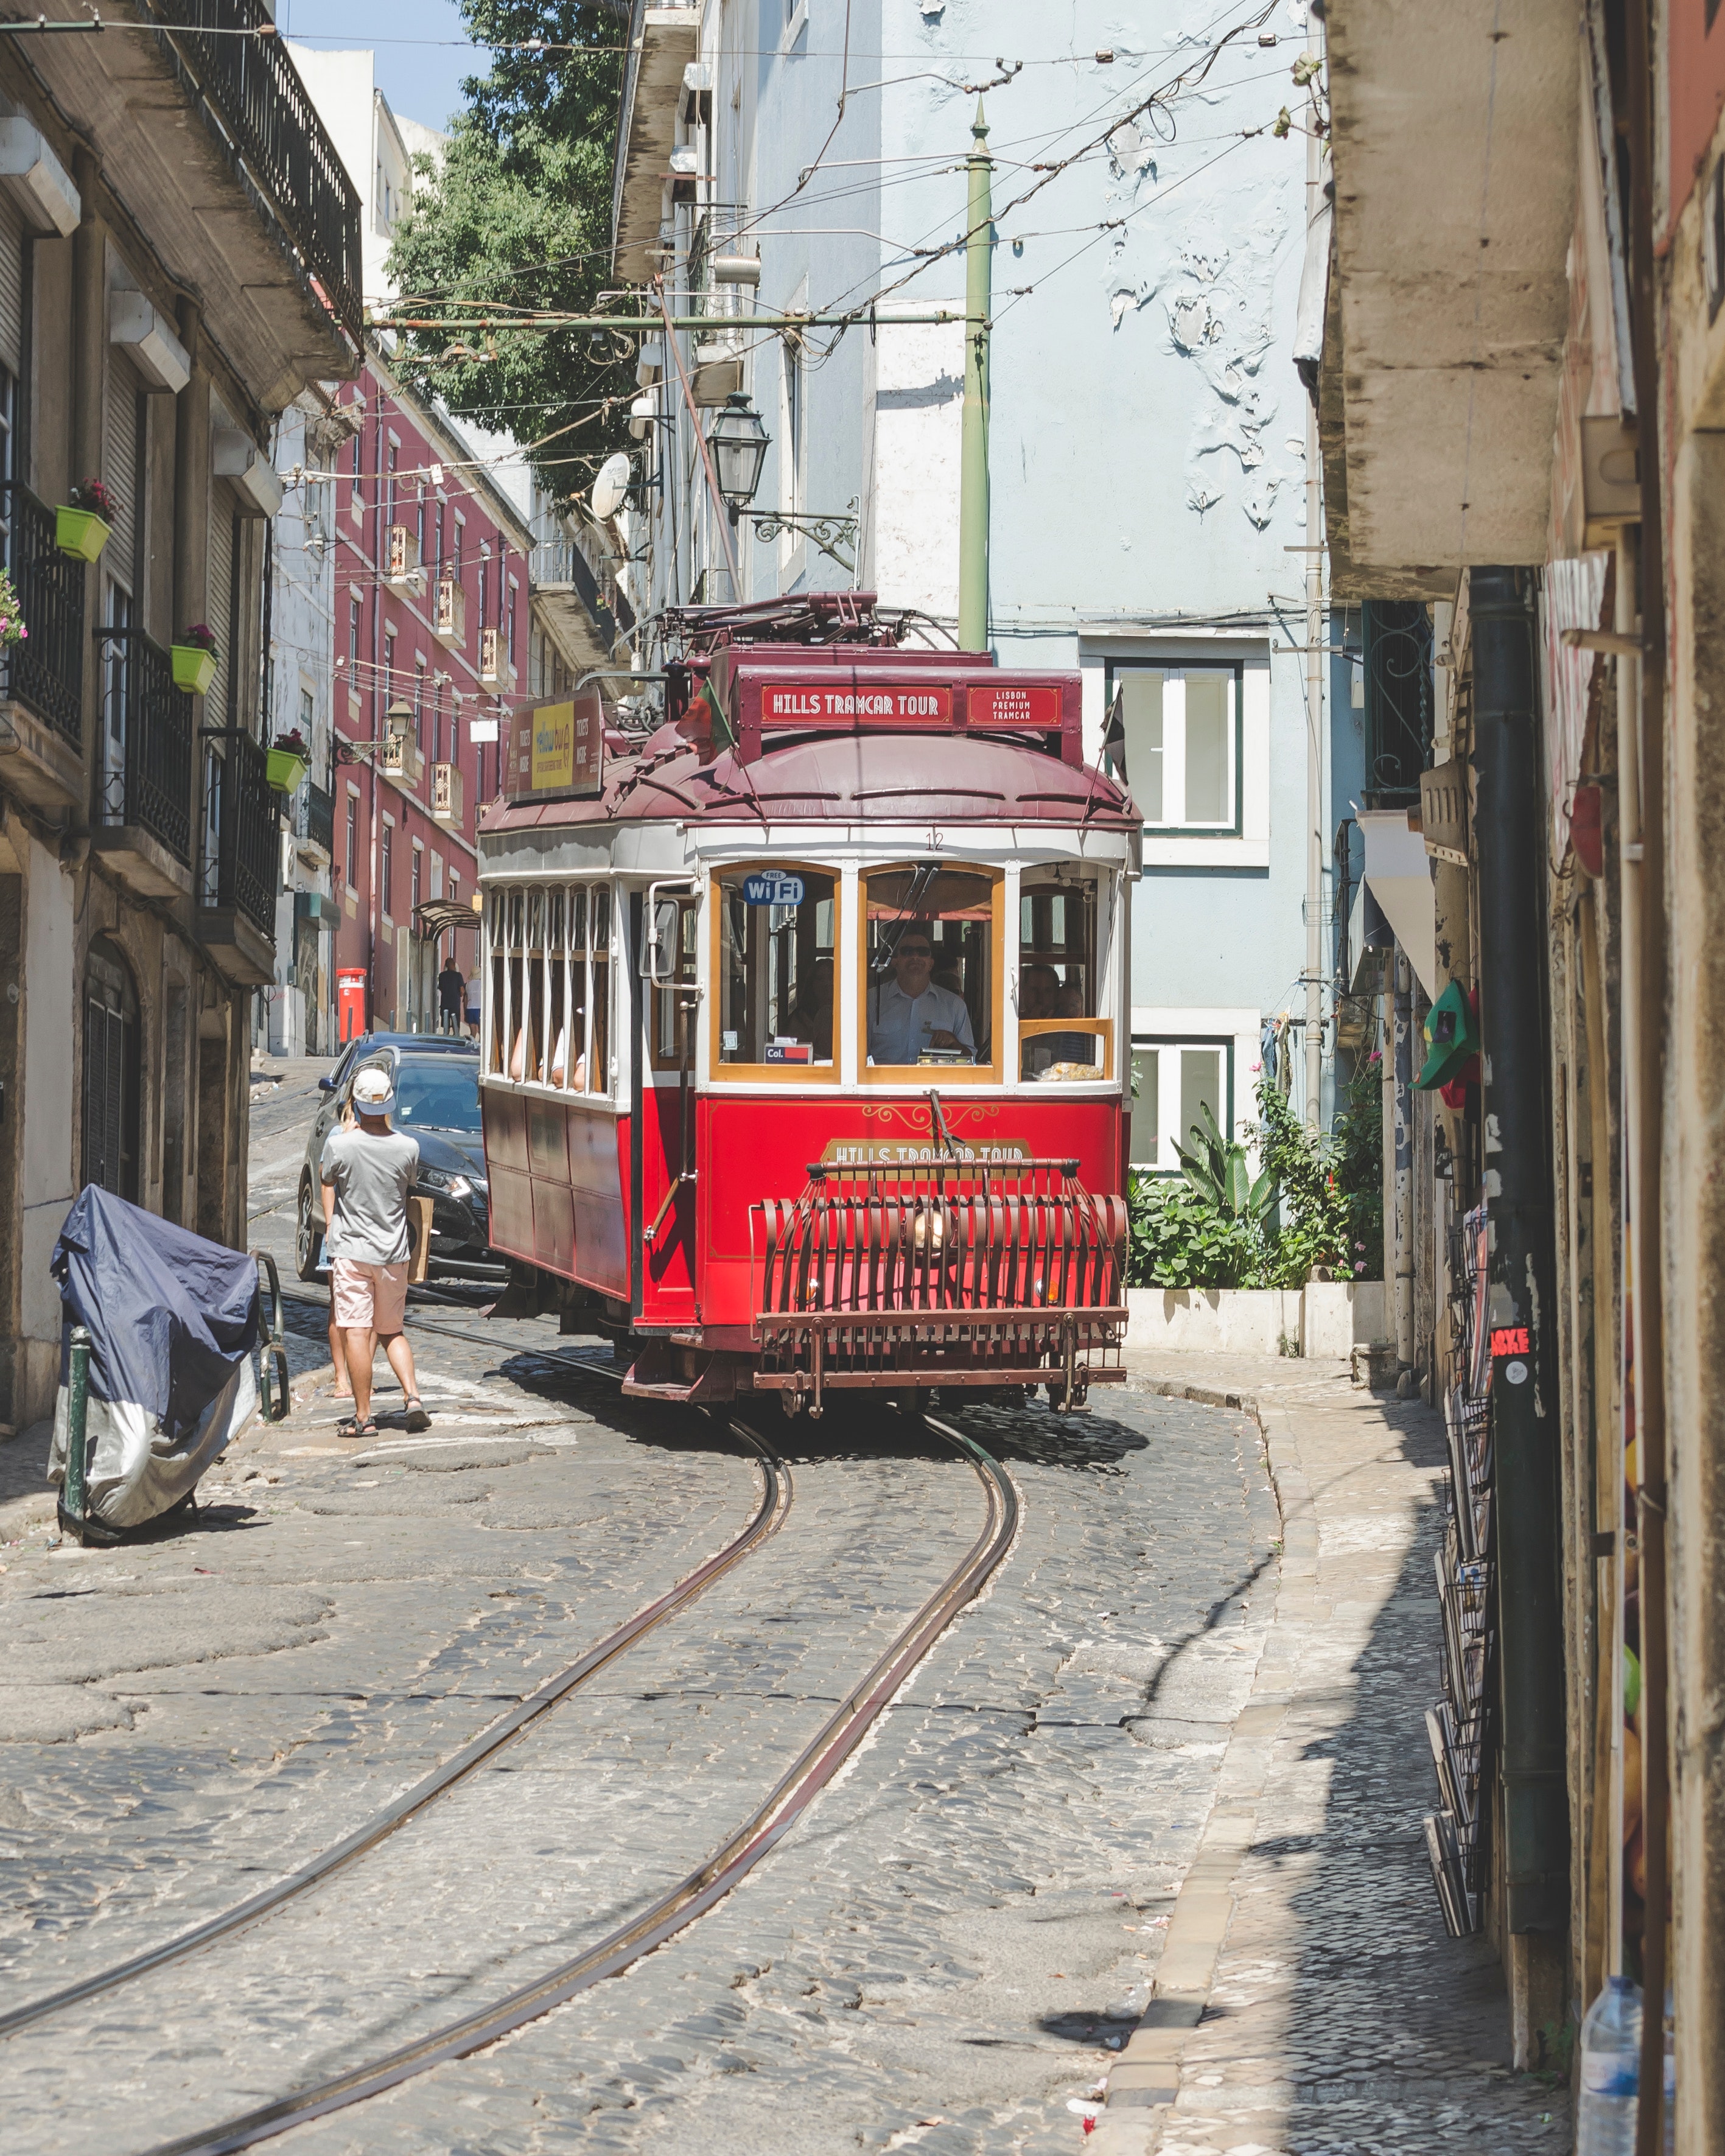
transport, tram, mode of transport, vehicle, cable car, rolling stock, town, street, funicular, neighbourhood, electricity, public transport, electrical supply, infrastructure, track, tree, architecture, road, thoroughfare, city, tourism